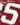
Number: 5